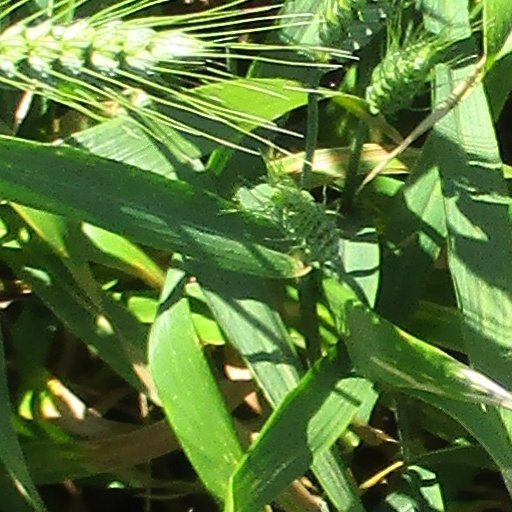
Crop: wheat